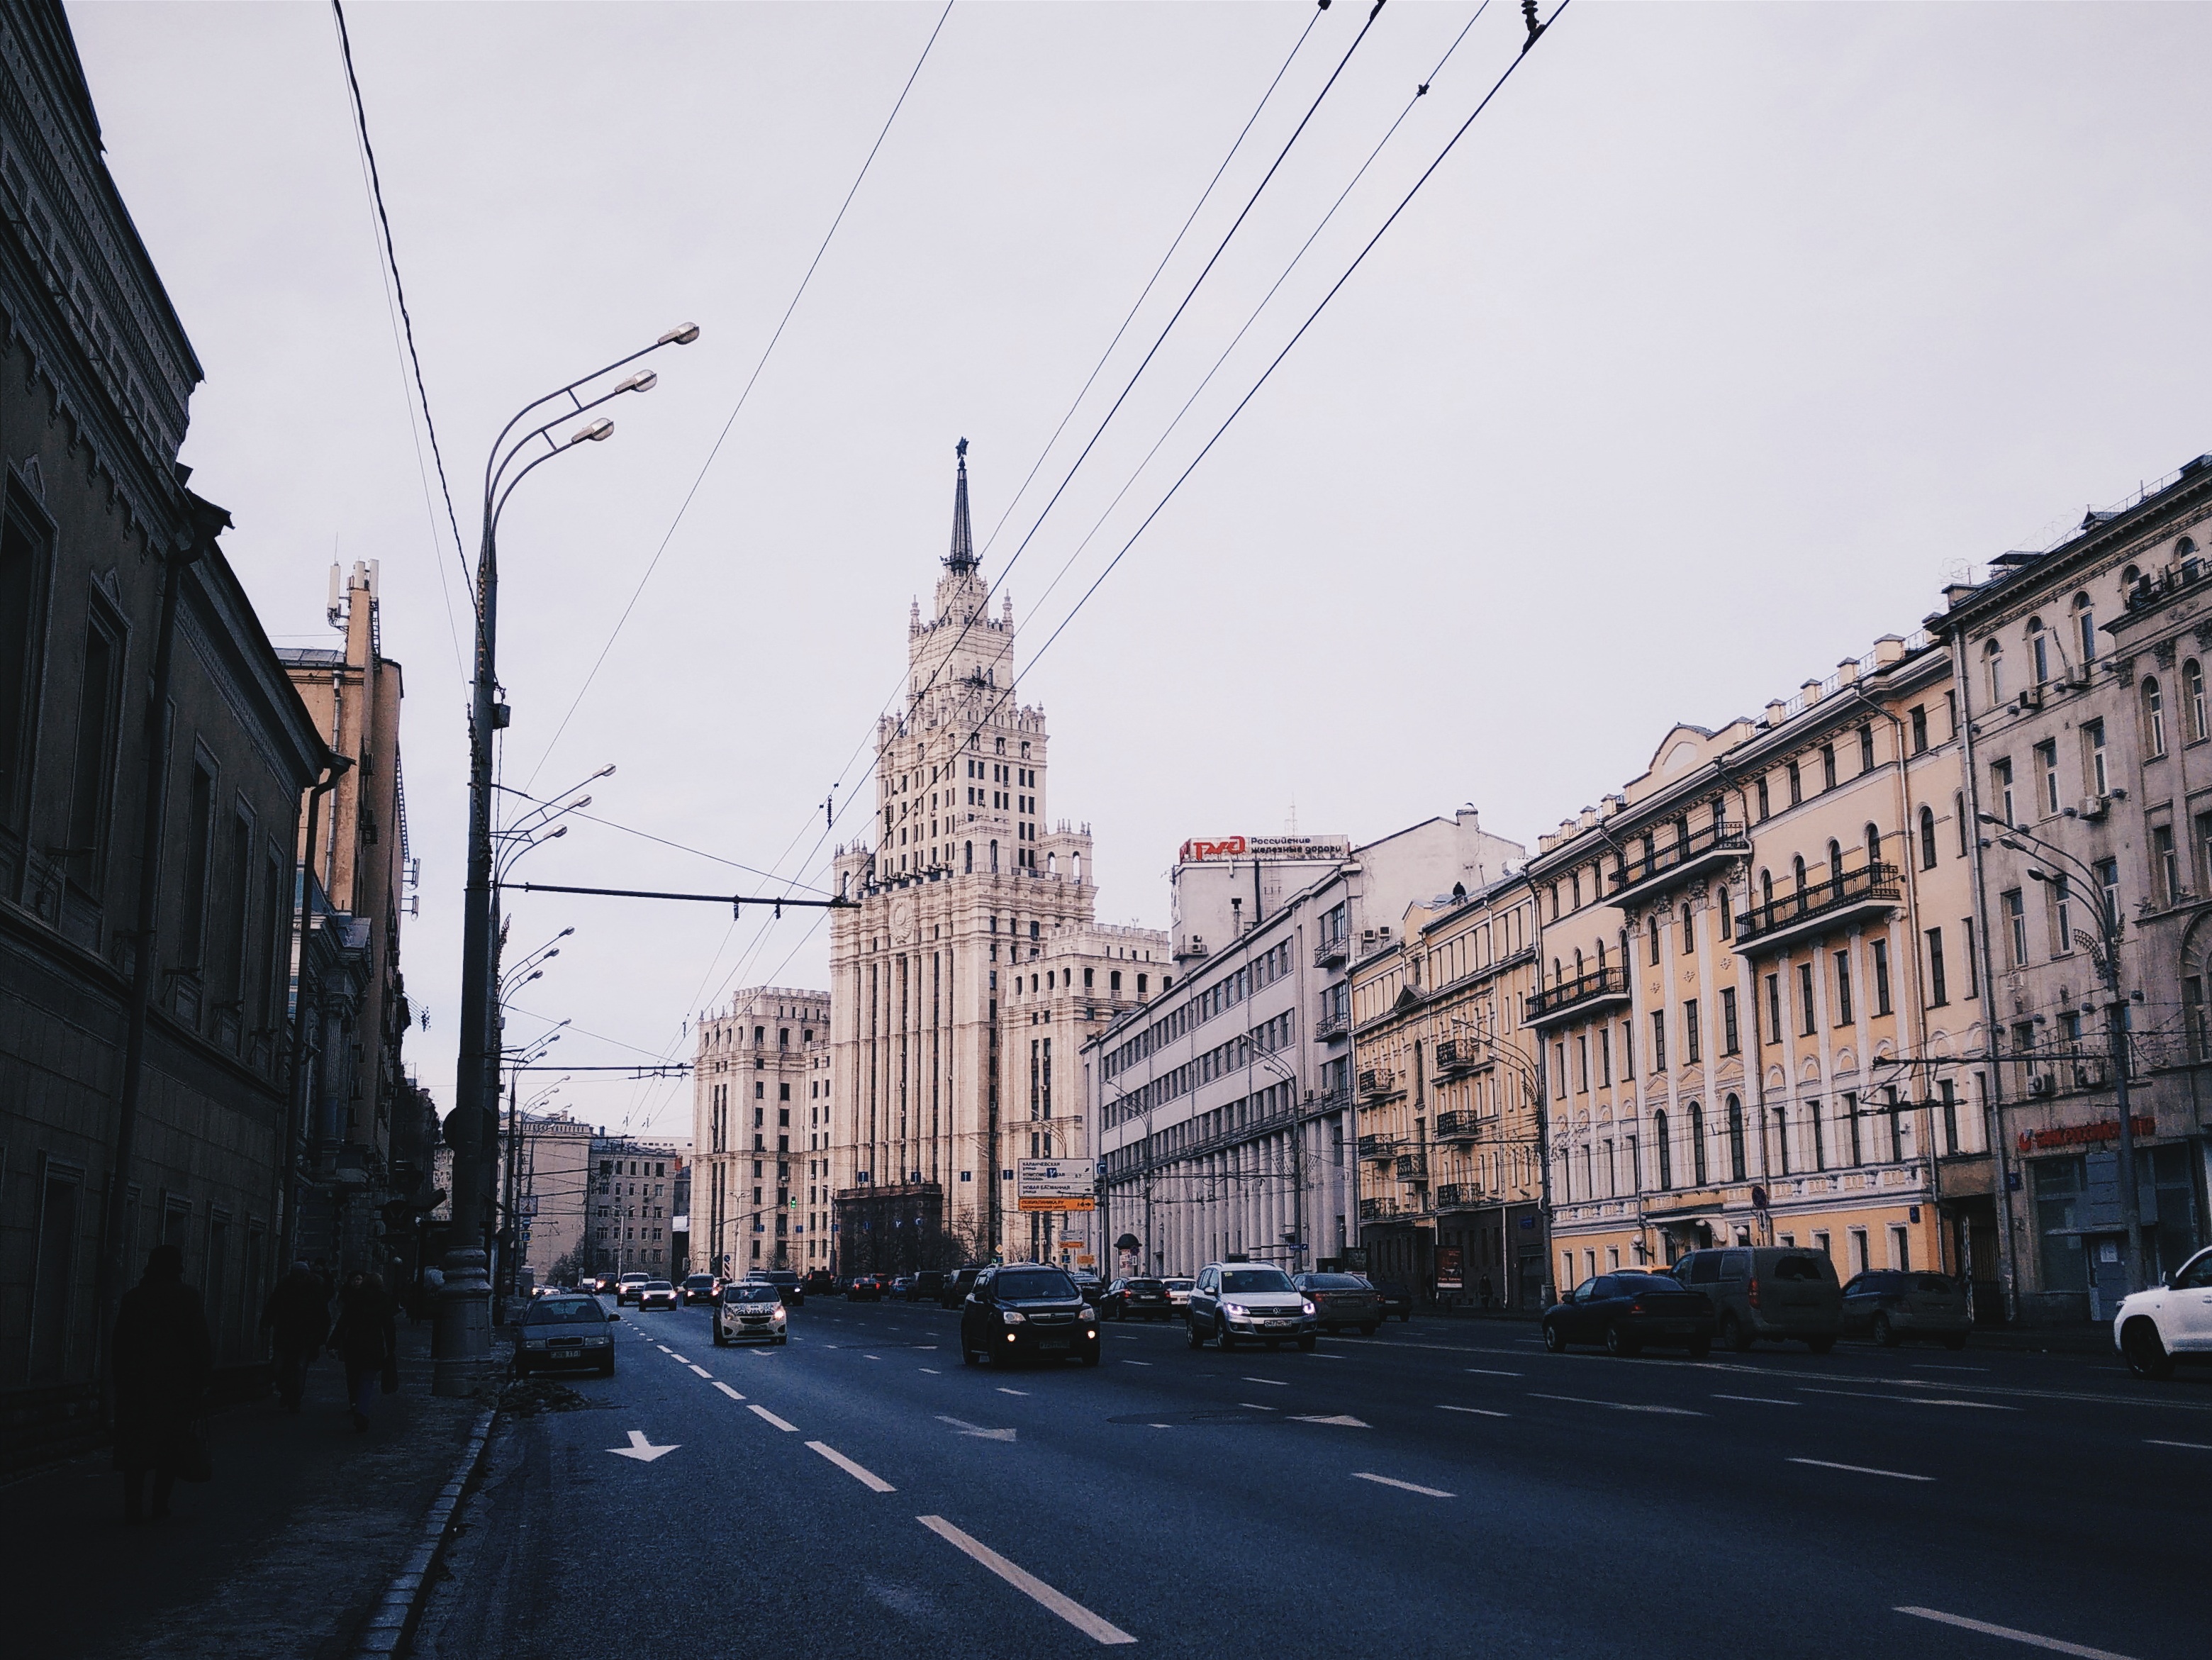
architecture, road, street, town, city, cityscape, downtown, transport, lane, infrastructure, shape, neighbourhood, urban area, residential area, human settlement